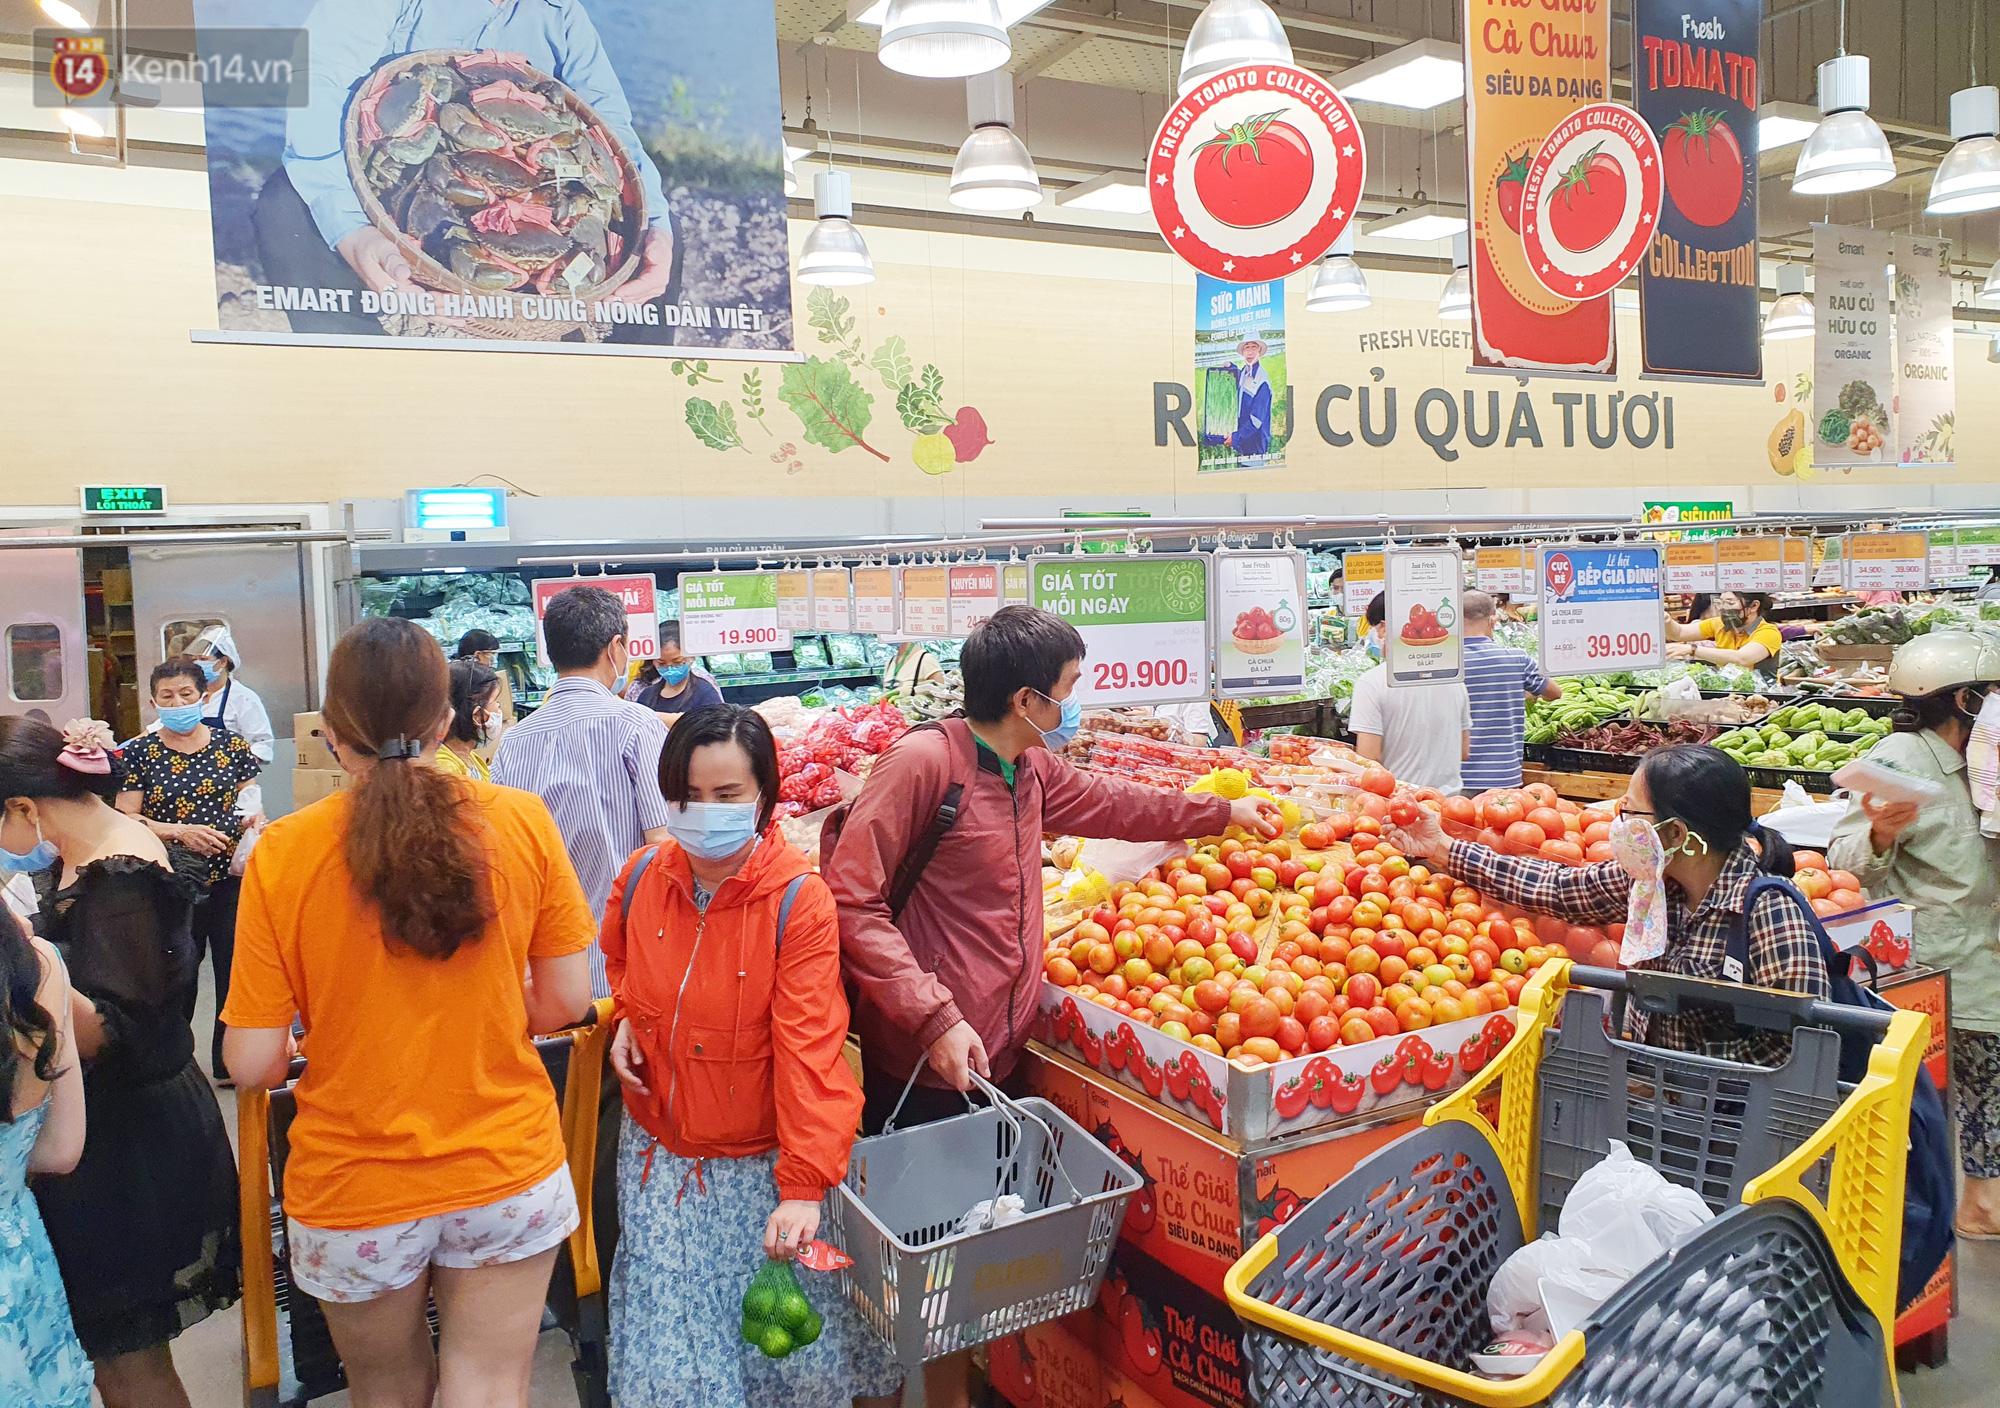
có nhiều người đang đứng xung quanh quầy hàng trái cây